Citadel of Calais

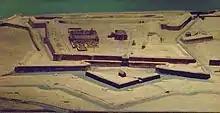
The Citadel of Calais, southern view on a relief map of the city, 17th century

A Royal French Navy officer, Claude de Forbin was imprisoned for three weeks in 1691 for shooting at a Mr. Fervaquet, who owed Forbin 500 books and who insulted Forbin in the street.